The New Beginning in Osaka (2017)

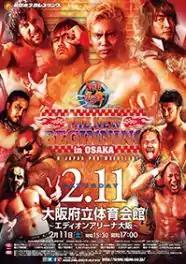
Promotional poster for the event, featuring various NJPW wrestlers

The New Beginning in Osaka (2017) was a professional wrestling event promoted by New Japan Pro-Wrestling (NJPW). The event took place on February 11, 2017, in Osaka, Osaka, at Osaka Prefectural Gymnasium and featured nine matches, five of which were contested for championships. In the main event, Tetsuya Naito defended the IWGP Intercontinental Championship against Michael Elgin. This was the twelfth event under the New Beginning name and the fourth under the New Beginning in Osaka name.